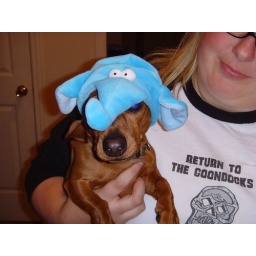
Dallas in a cat hat